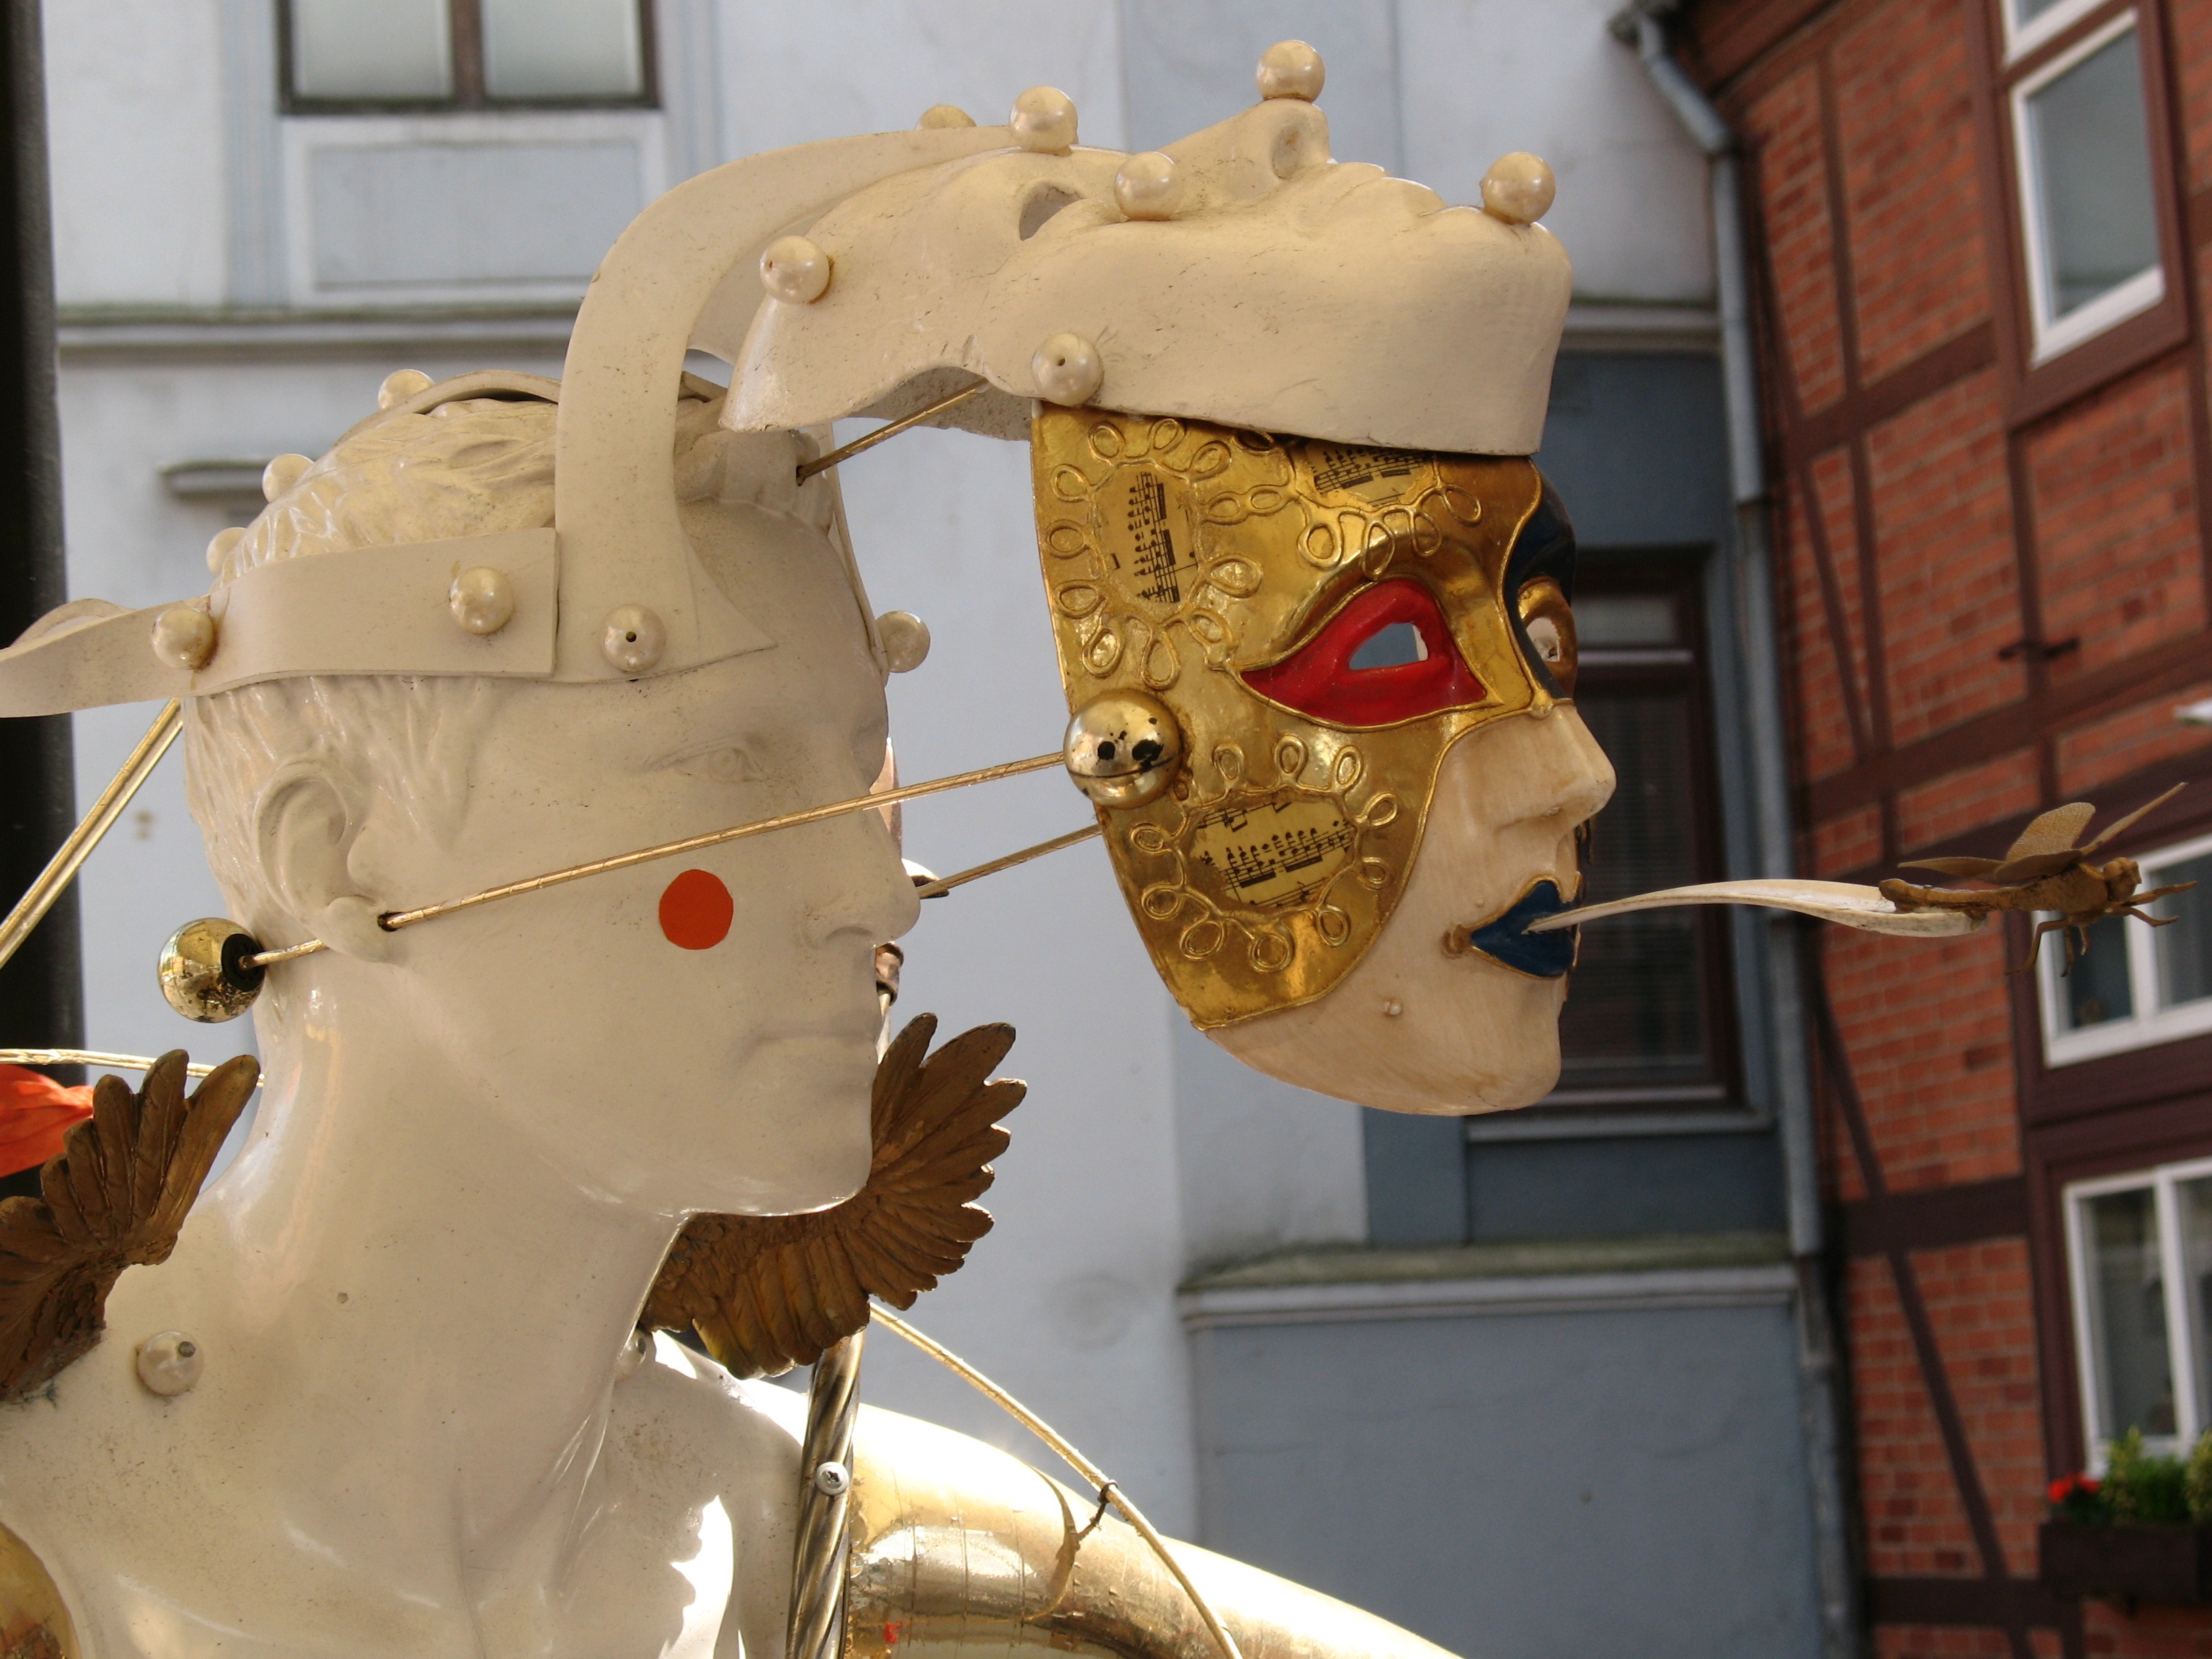
city, monument, statue, clothing, sculpture, art, mask, carving, lithuania, klaipeda